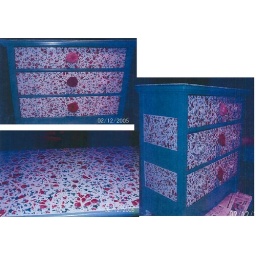
3-drawers each with a 3-dimensional rose attached and porcelan rose handles. Dresser painted green (looks blue though in pic). $275